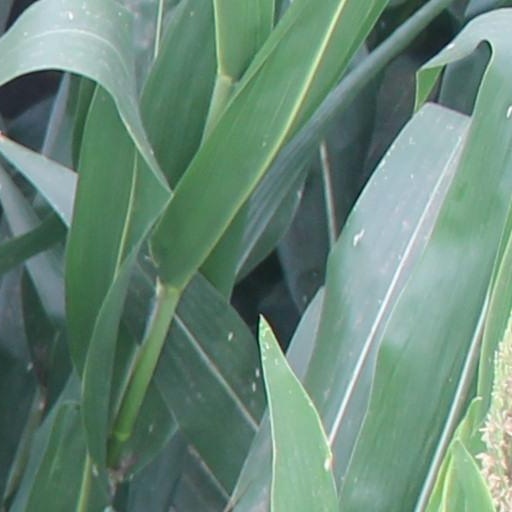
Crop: maize; corn